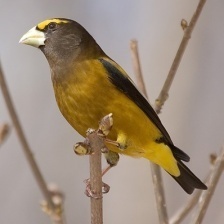
Species: EVENING GROSBEAK
Scientific name: COCCOTHRAUSTES VESPERTINUS